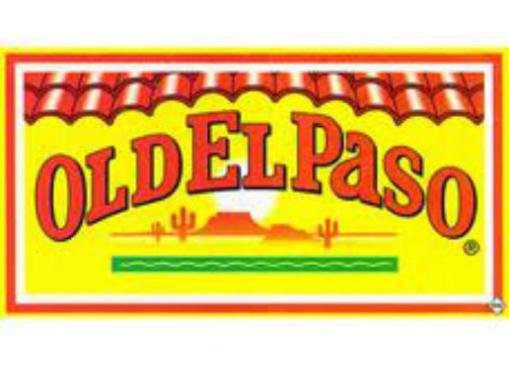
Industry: Food